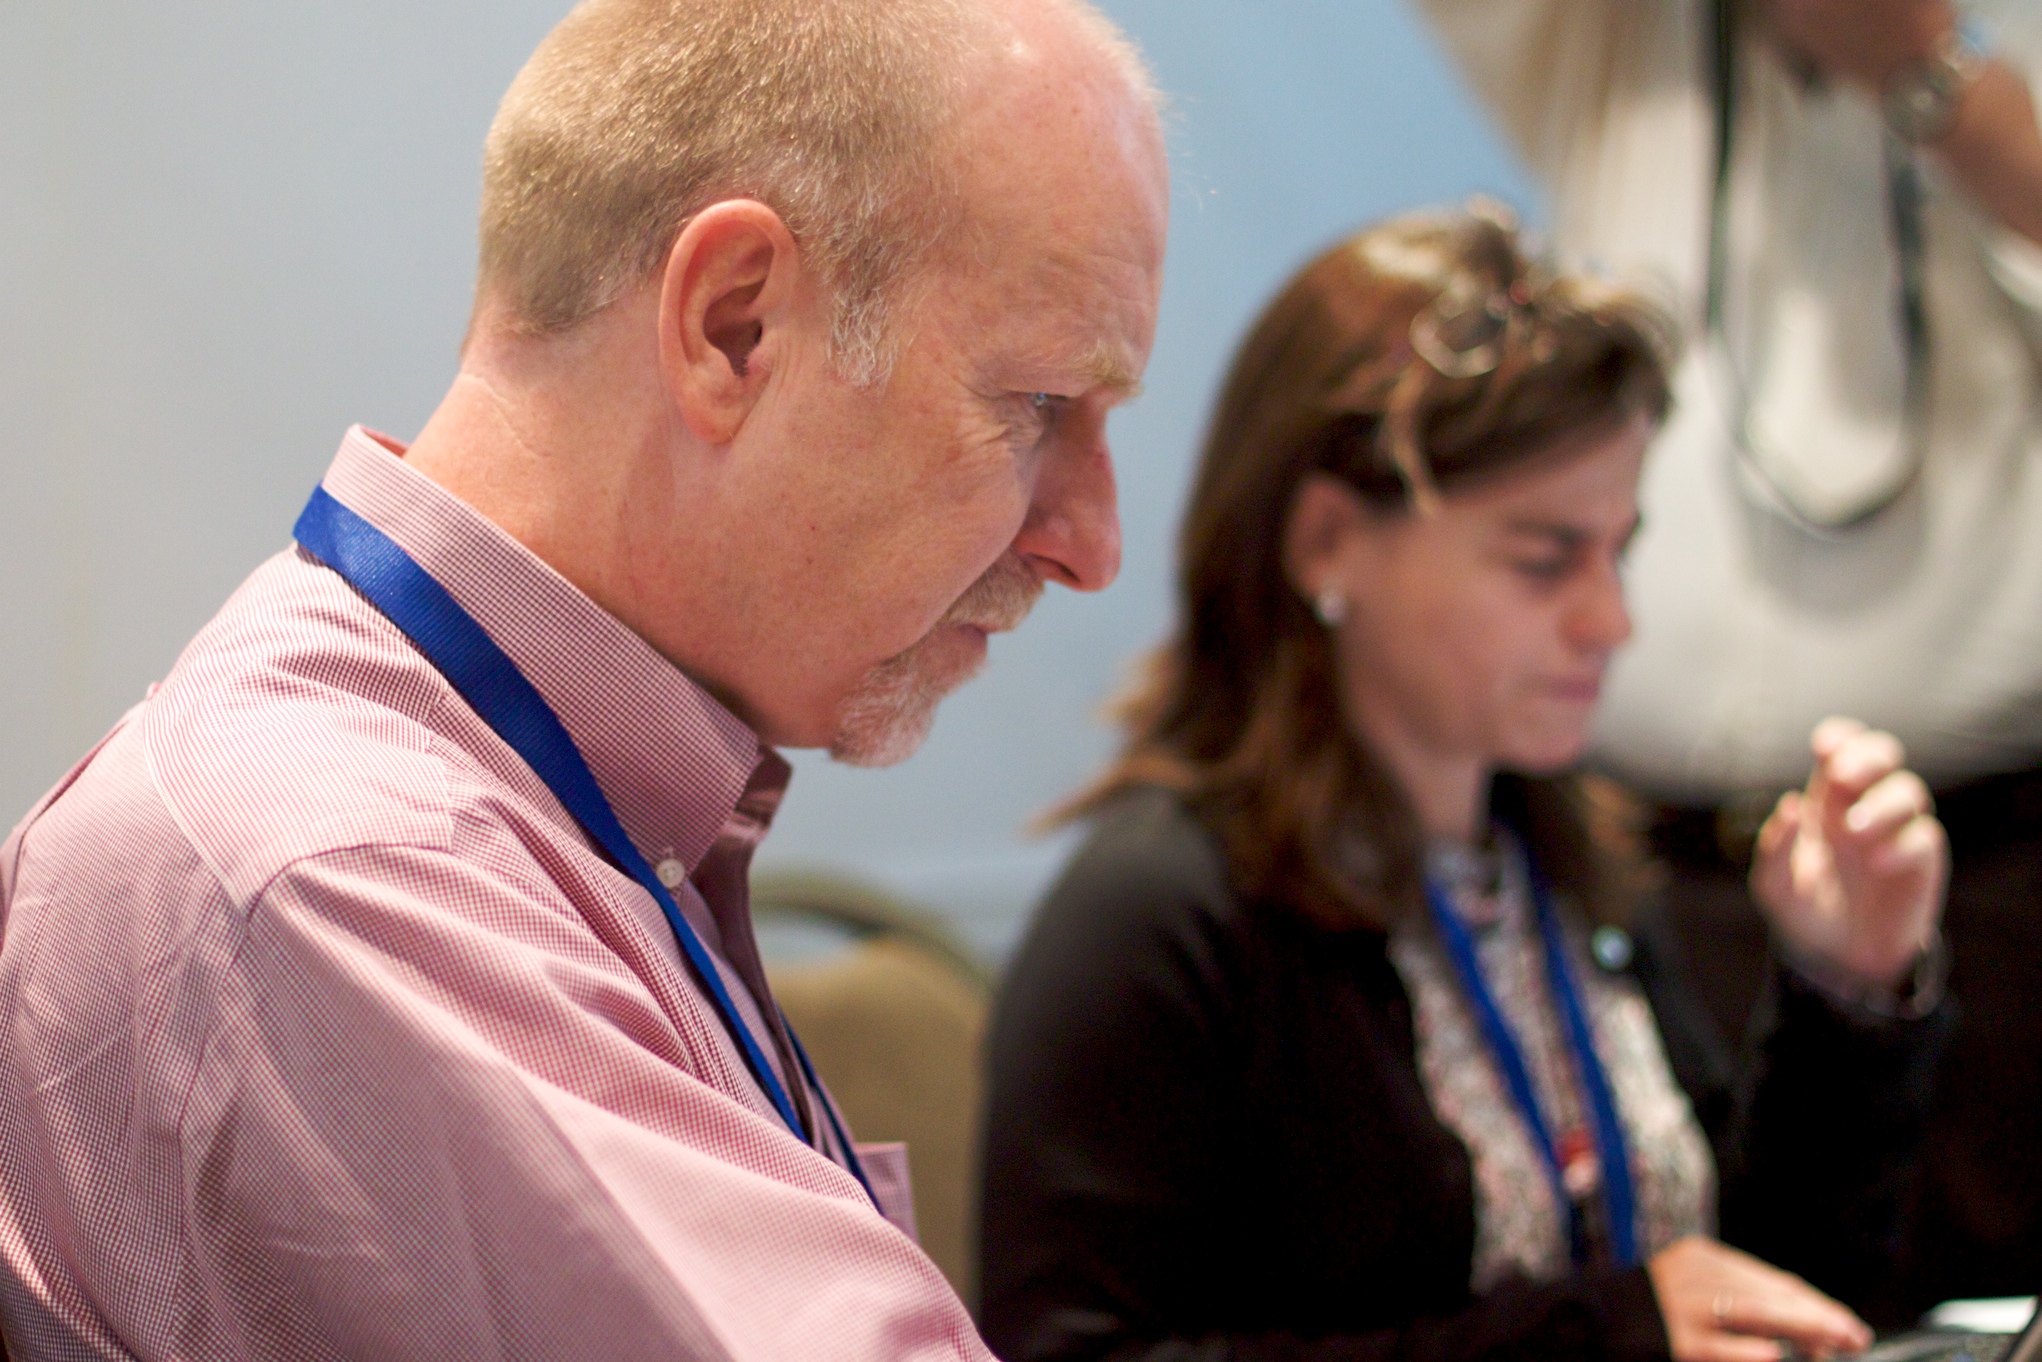
person, barcelona, senior citizen, oet09